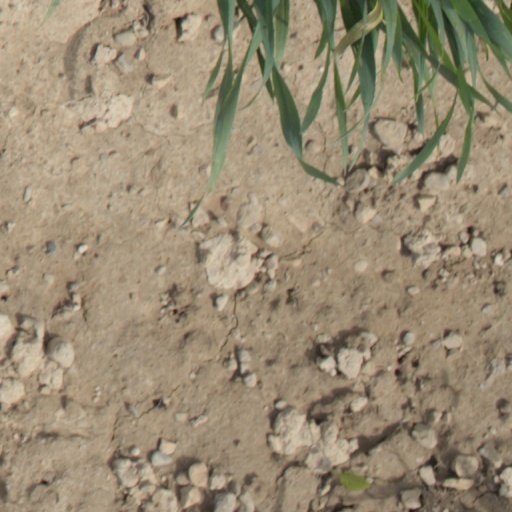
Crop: wheat